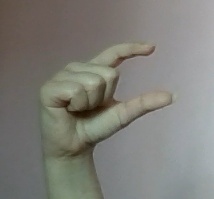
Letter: dal